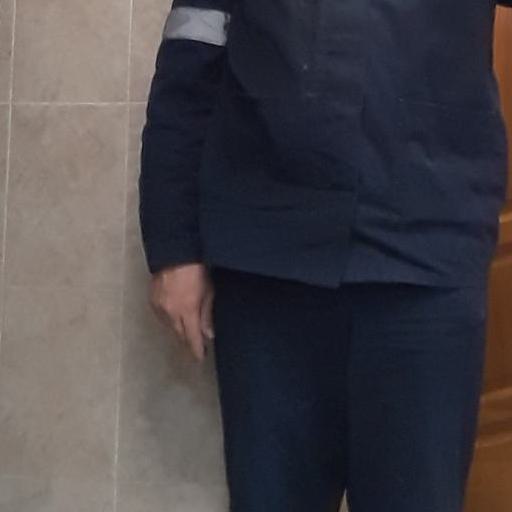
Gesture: no_gesture